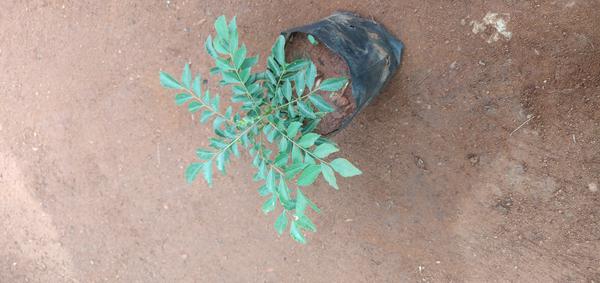
Plant: Curry_Leaf